Ishwar Chandra Vidyasagar

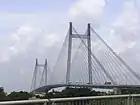
Vidyasagar Setu, which connects Howrah and Kolkata, is named after him.

Shortly after Vidyasagar's death, Rabindranath Tagore reverently wrote about him: "One wonders how God, in the process of producing forty million Bengalis, produced a man!"